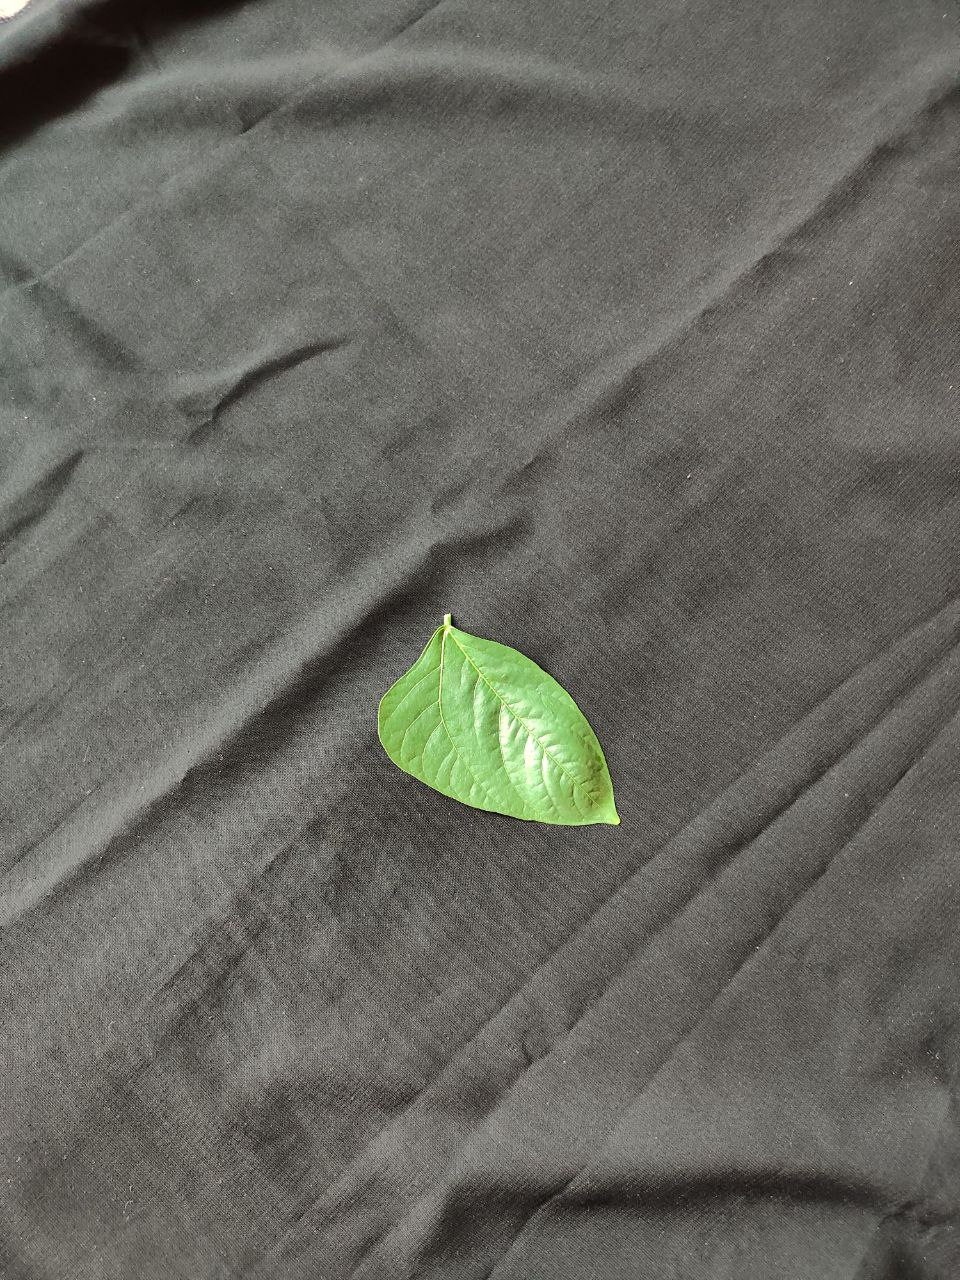
Crop: cowpea
Leaf condition: Fresh Leaf